Durward Street

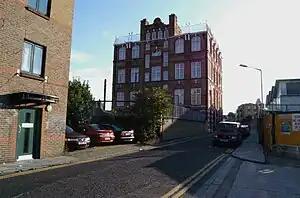
Durward Street, looking west, in 2006. Mary Ann Nichols's body was found approximately at the nearer end of the low brick wall. The Board School, extant in 1888, can be seen in the background.

In the early morning of 31 August 1888, the body of Mary Ann Nichols ("Polly") was found on the pavement on the south side of Buck's Row. She is generally thought to have been the first victim of Jack the Ripper. As the case attracted much unwanted attention to the street, its name was changed that same year to Durward Street.